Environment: real
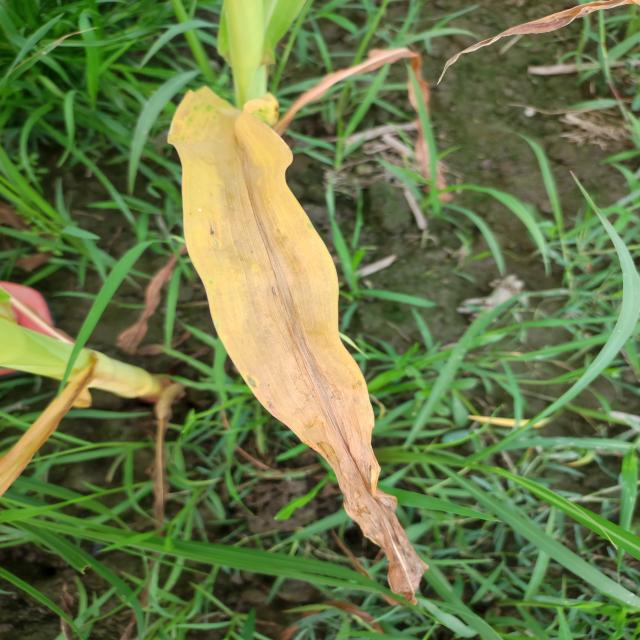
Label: nitrogen_deficiency